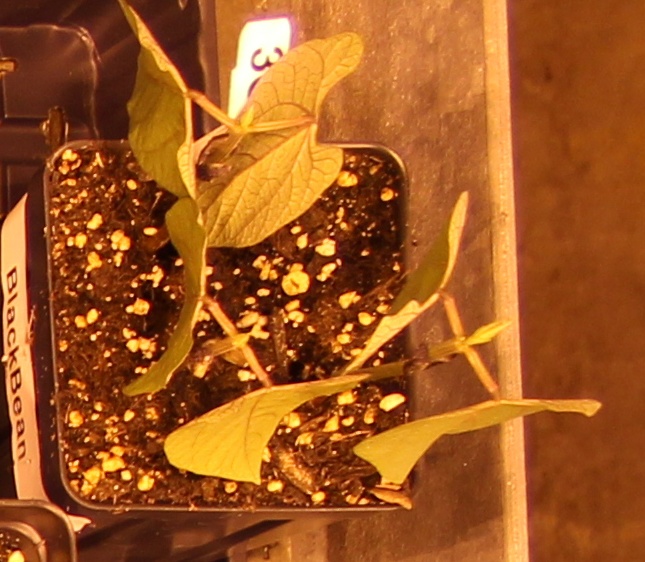
Label: Blackbean